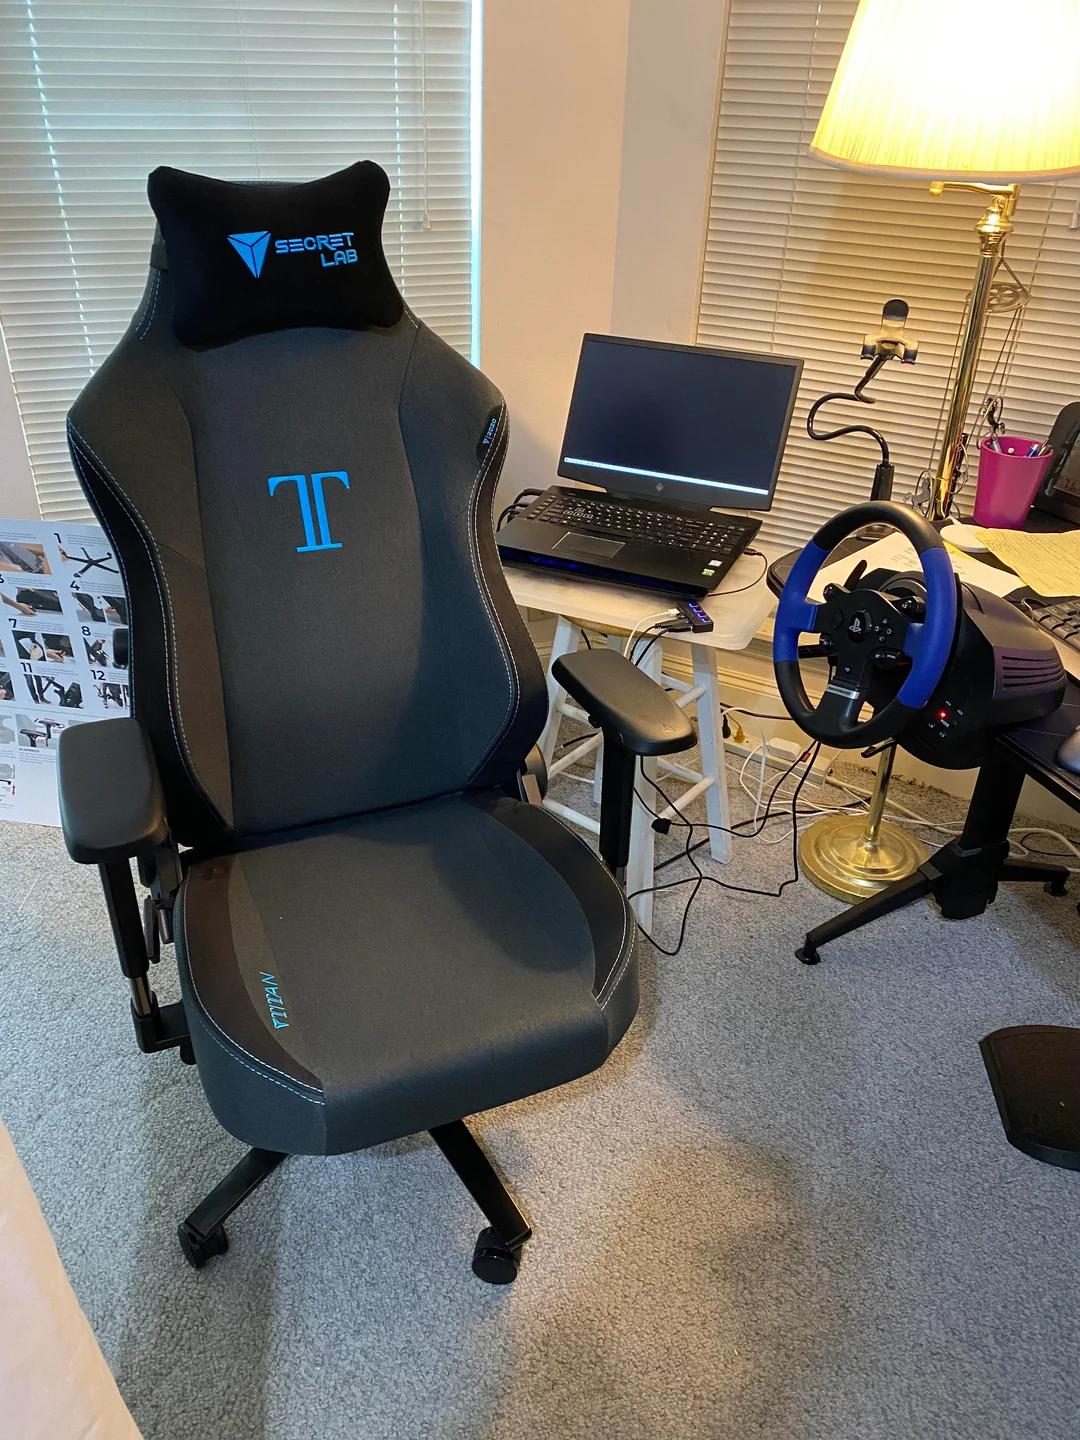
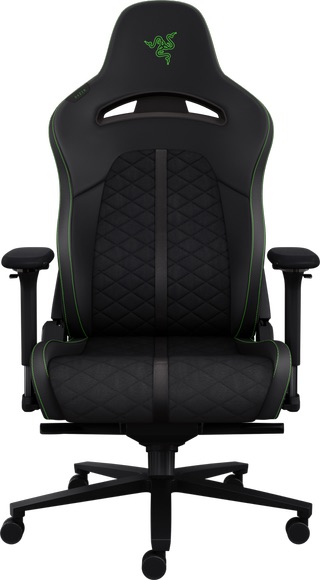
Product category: items_chair
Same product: no